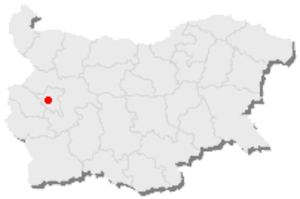
Carte de la Bulgarie, le point rouge indique Sofia.